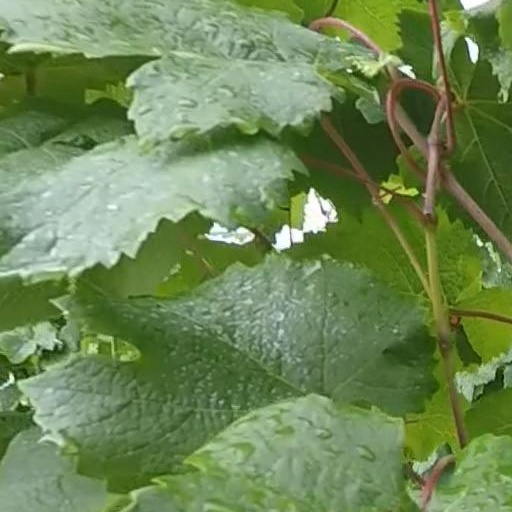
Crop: grape